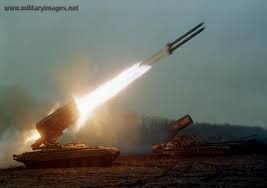
Label: Self Propelled Artillery